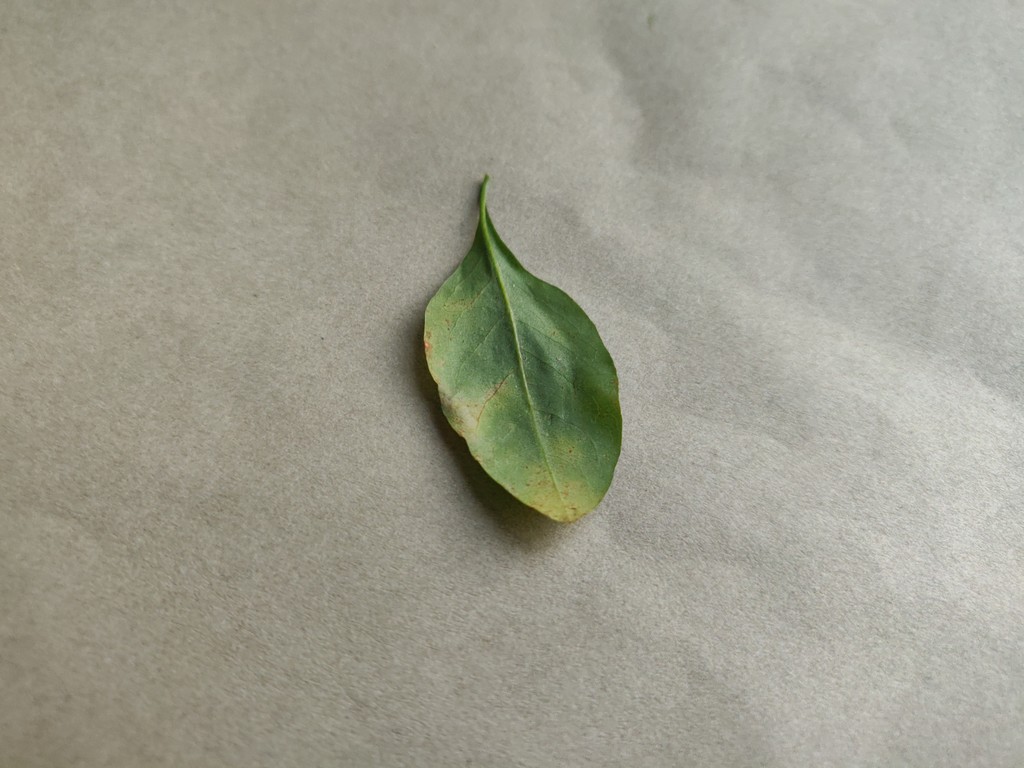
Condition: Unhealthy
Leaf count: single
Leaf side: back